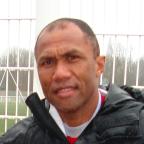
Age: 43